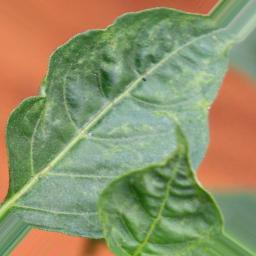
Label: mites_and_trips